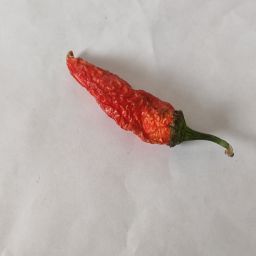
Crop: New Mexico Green Chile
Quality: Dried